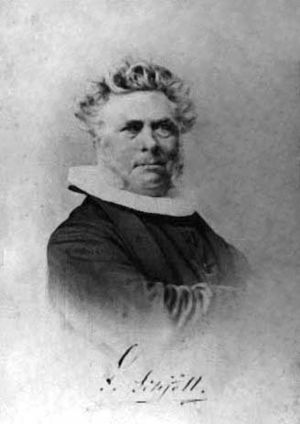
Peter Ulrik Frederik Schjøtt
Peter Ulrik Frederik Schjøtt
Peter Ulrik Frederik Schjøtt var en dansk sognepræst og politiker. Han var far til præsten Frits Schjøtt.